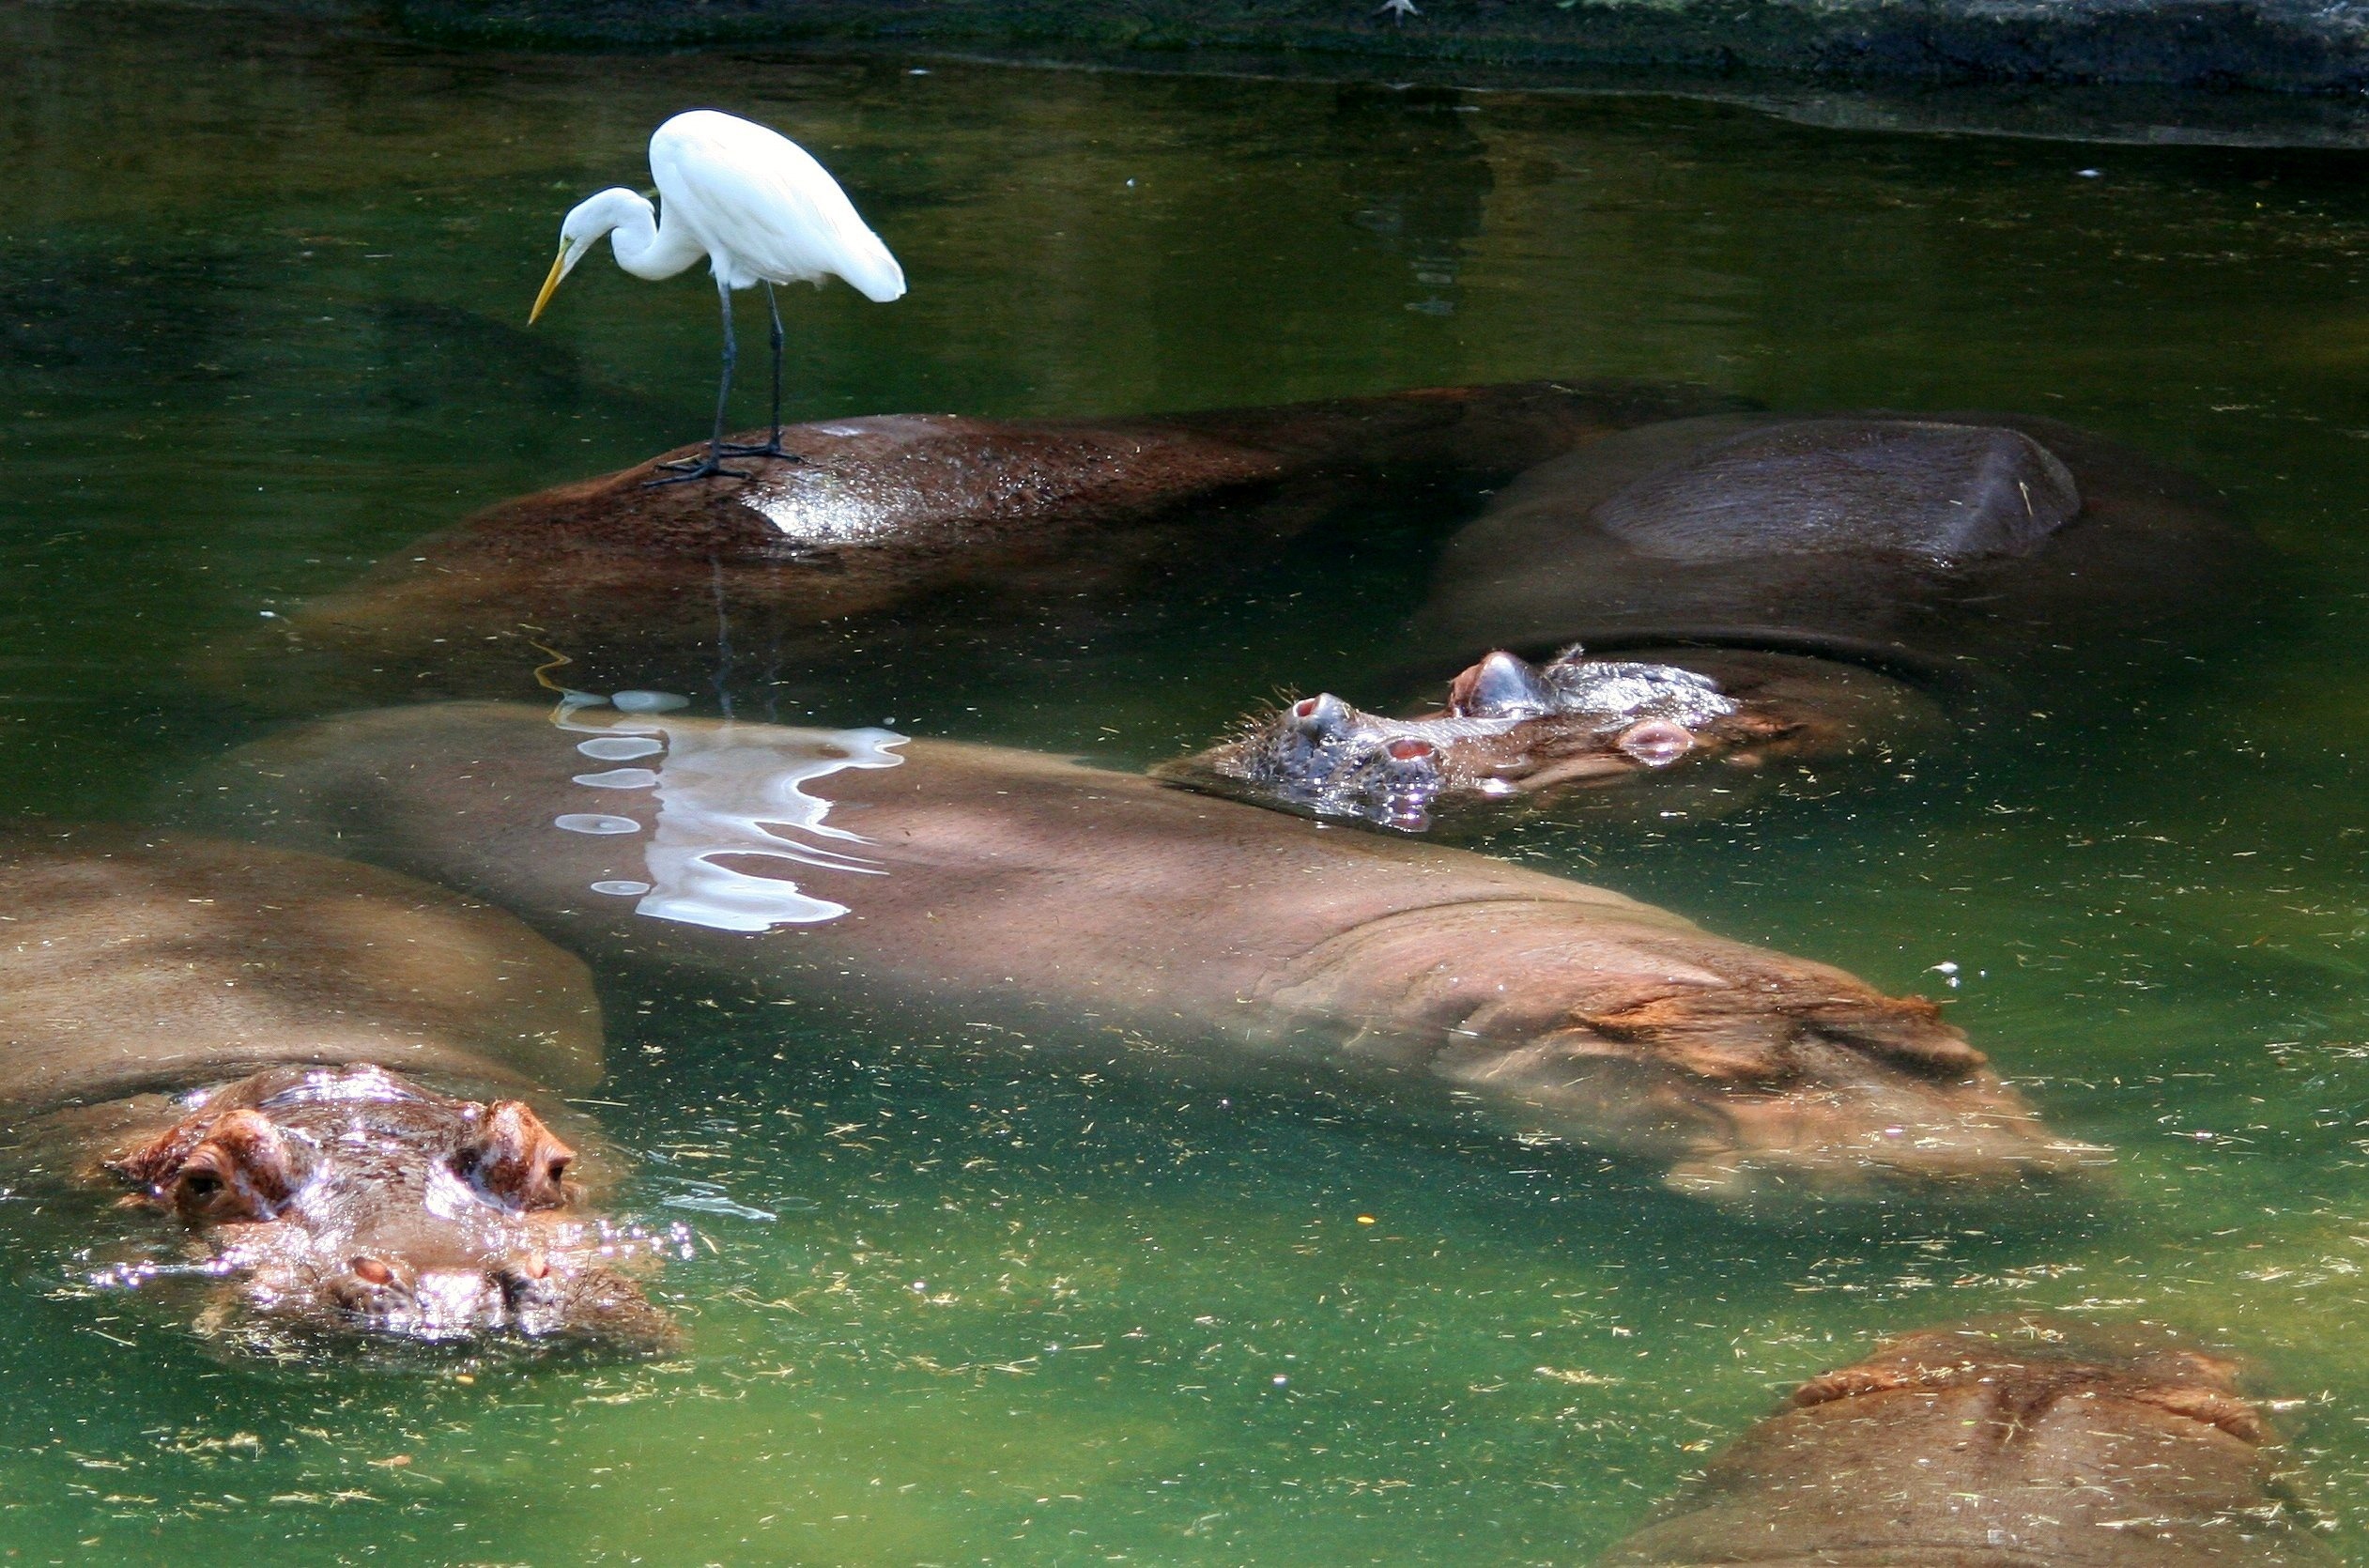
nature, wilderness, animal, wildlife, wild, environment, zoo, mammal, fauna, outdoors, zoology, vertebrate, submerged, egret, species, hippopotamus, hippo, hippos, marine mammal